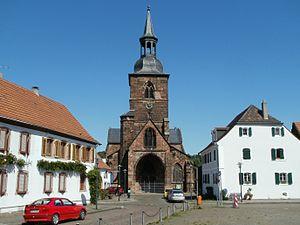
Arnoald, aussi nommé Arnoldus, est le 25ᵉ évêque de Metz de 601 ou 603 à 611.